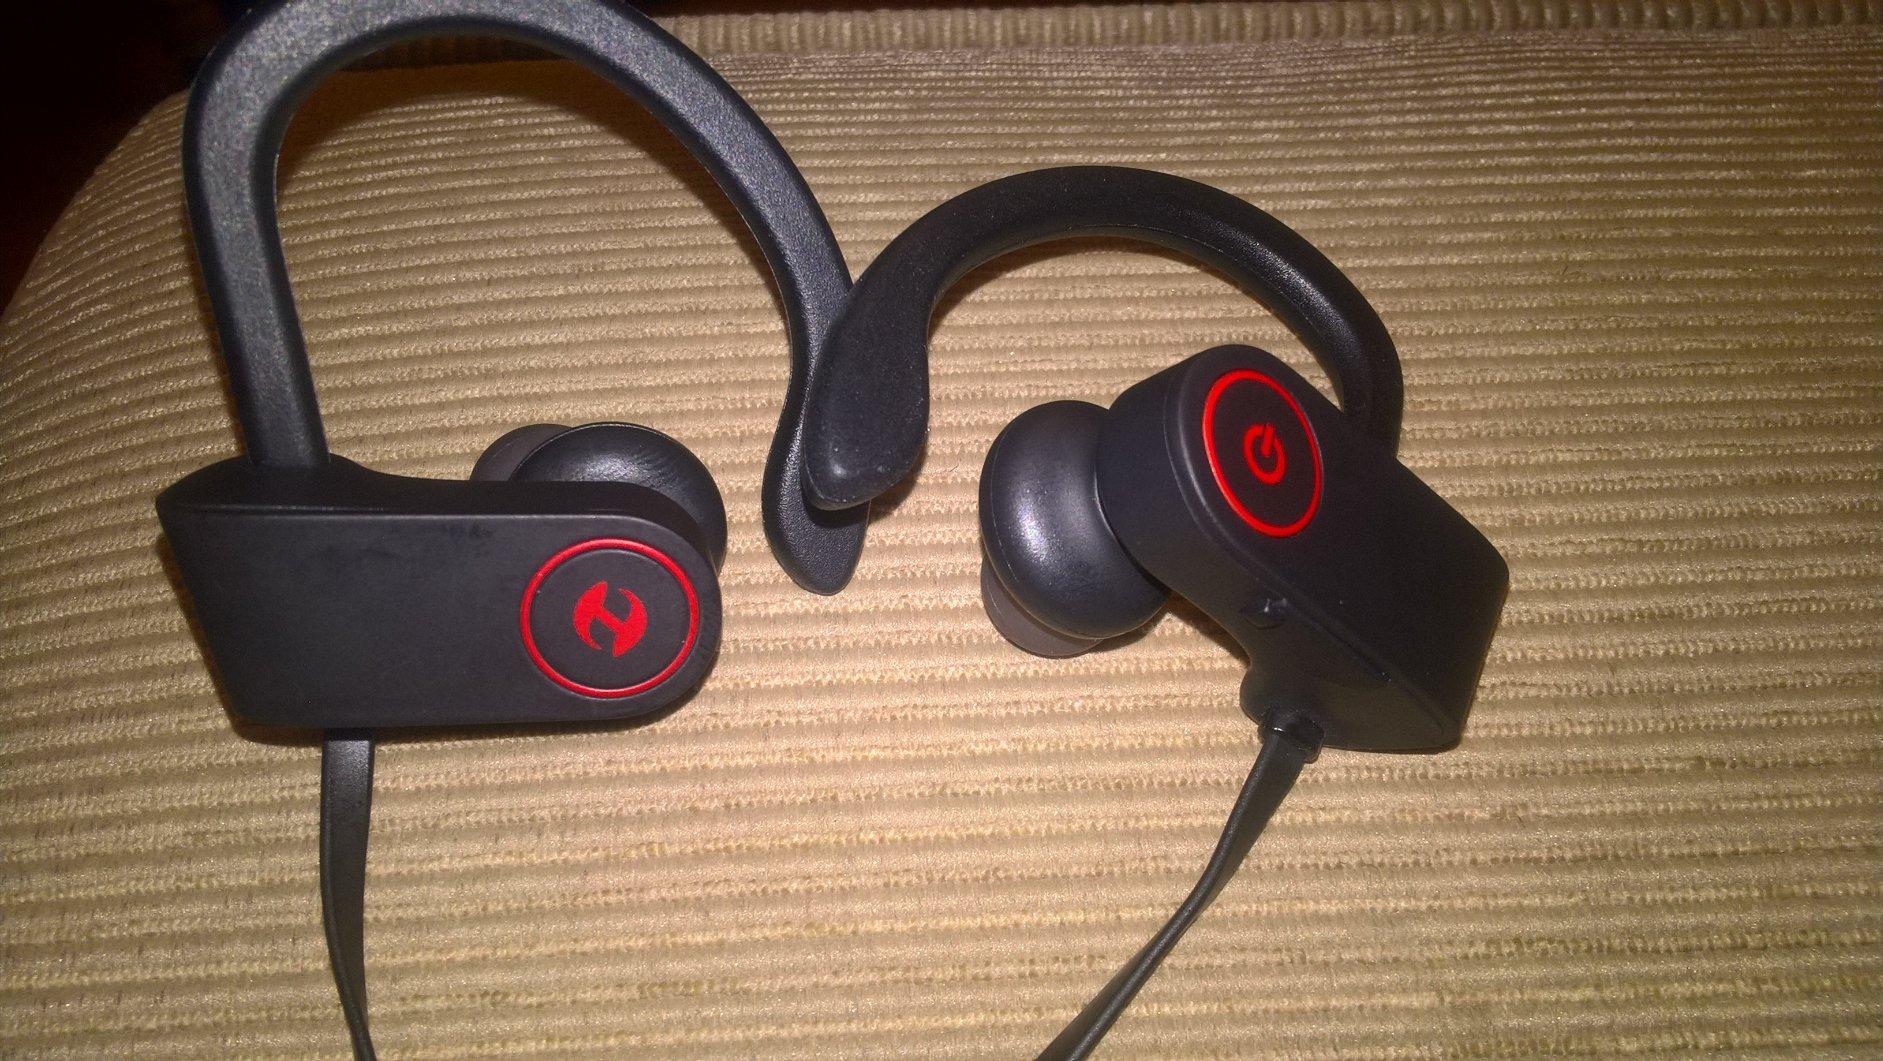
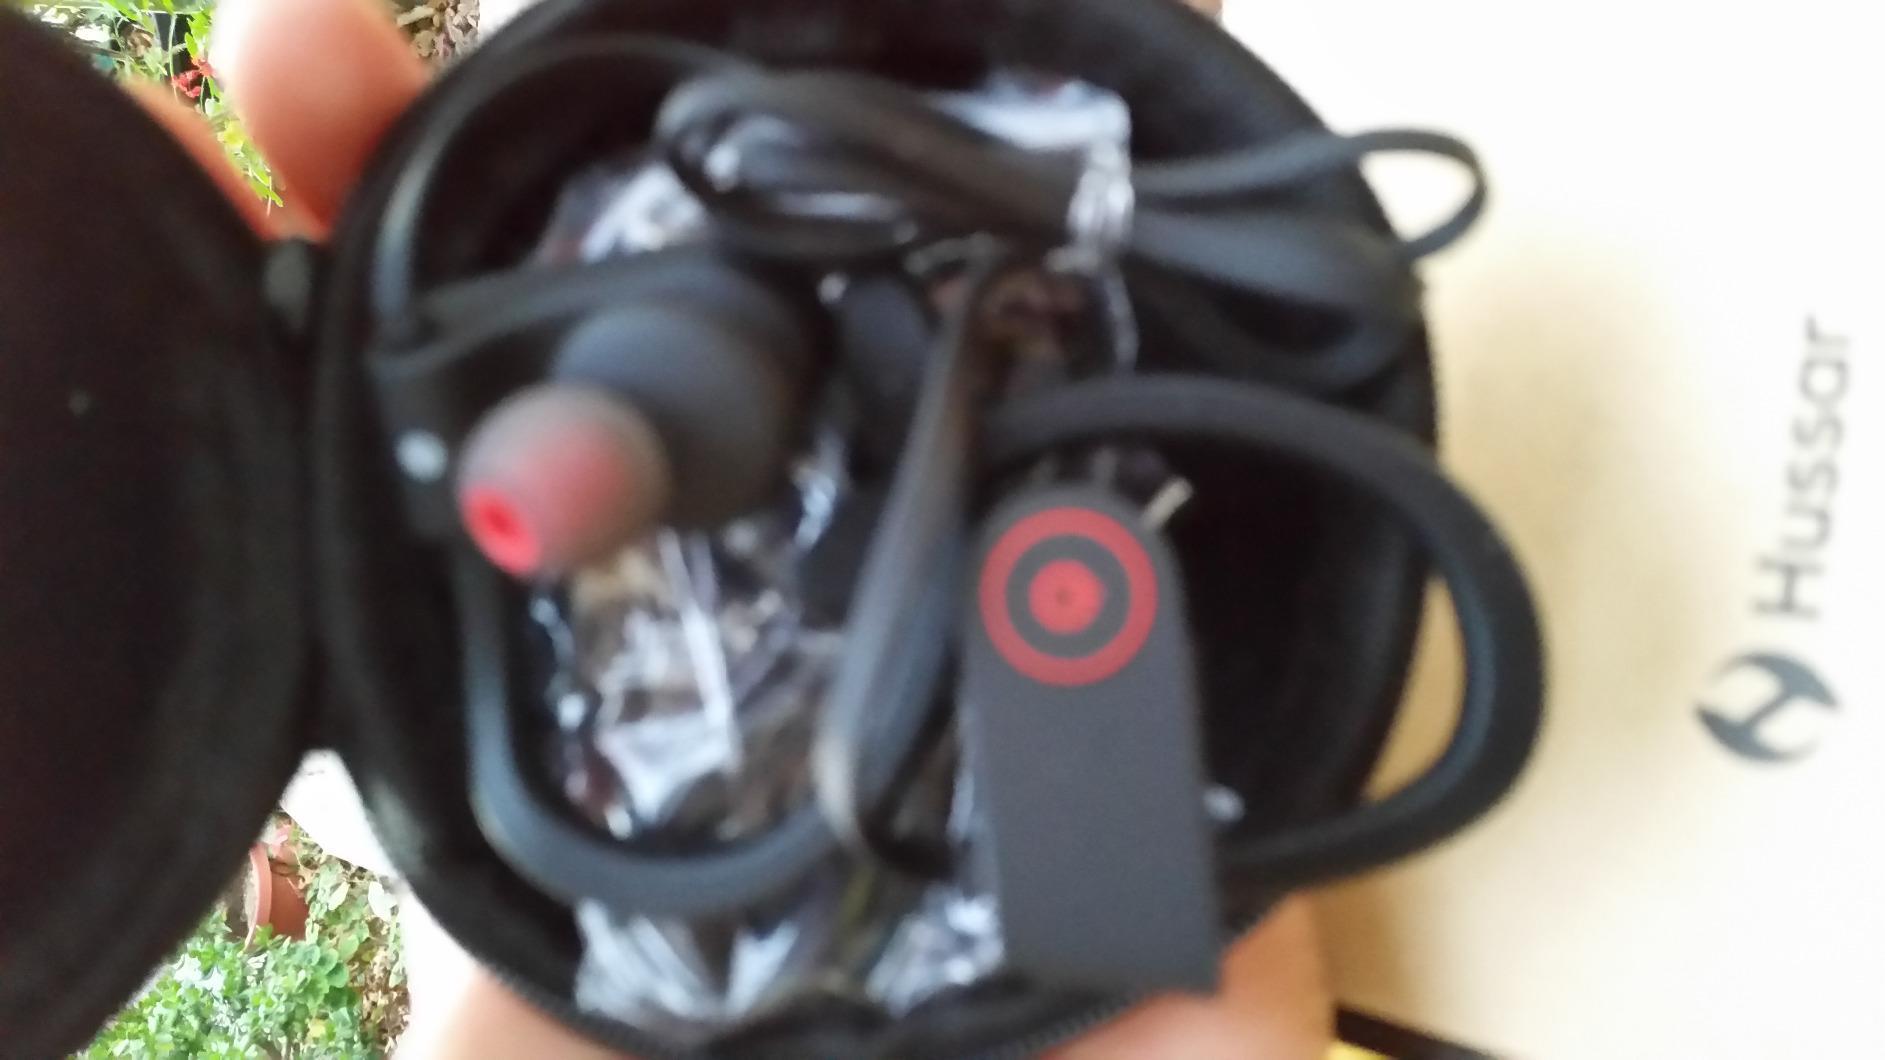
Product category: headphones
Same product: yes